The Foot Fist Way

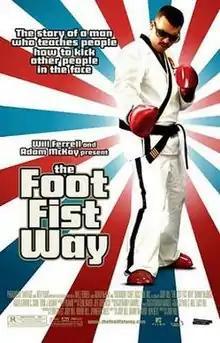
Theatrical release poster

The Foot Fist Way is a 2008 American martial arts black comedy film directed by Jody Hill and starring Danny McBride. The film was produced by Gary Sanchez Productions that picked up distribution rights to the film and hoped for it to achieve a "Napoleon Dynamite"-like success.